Stephen "tWitch" Boss

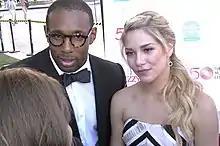
Boss and Allison Holker in 2014

On December 10, 2013, Boss and fellow "SYTYCD" alum Allison Holker married at Nigel Lythgoe's Villa San Juliette Vineyard and Winery in Paso Robles, California. Holker has a daughter from a previous relationship. Their son was born in March 2016, and their daughter was born in November 2019.